Stromer von Reichenbach

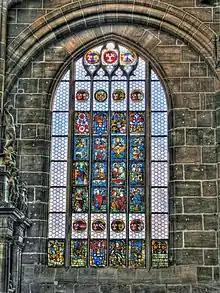
Stromer-Fenster in St. Lorenz

The plague, which claimed the lives of eight Stromers working in the family firm alone in 1406/07 (including Ulman I), almost led to the ruin of the company. Ulman's surviving son Georg (1375-1437) subsequently opened together with his father-in-law Hans Aislinger from Lauingen, who had become a Nuremberg citizen in 1370 and was also a "named" in the "greater council" of the imperial city between 1380 and 1407, as well as his grandson Hans († 1459) founded their own company, the "Handelsgesellschaft Stromer-Ortlieb", which took over the business of the old Gruber-Podmer-Stromer company. The new company granted loans to King Sigismund. The latter was guided by Georg Stromer in the fall of 1414 through the , where he produced the first paper north of the Alps, because the king was looking for alternative sources of purchase for paper, which had already become indispensable in the news business of the time, for his economic war against Venice. In 1412, Hans Gruber († 1443) joined the company as a factor. Sigmund I Stromer zur goldenen Rose († 1435) played an important role in 1424 in the rescue of the Imperial Regalia for King Sigismund from Hungary, which was besieged by the Hussites. The king gave the crown treasure to the imperial city in trust, where it was henceforth kept in the Heilig-Geist-Spital for almost 400 years.